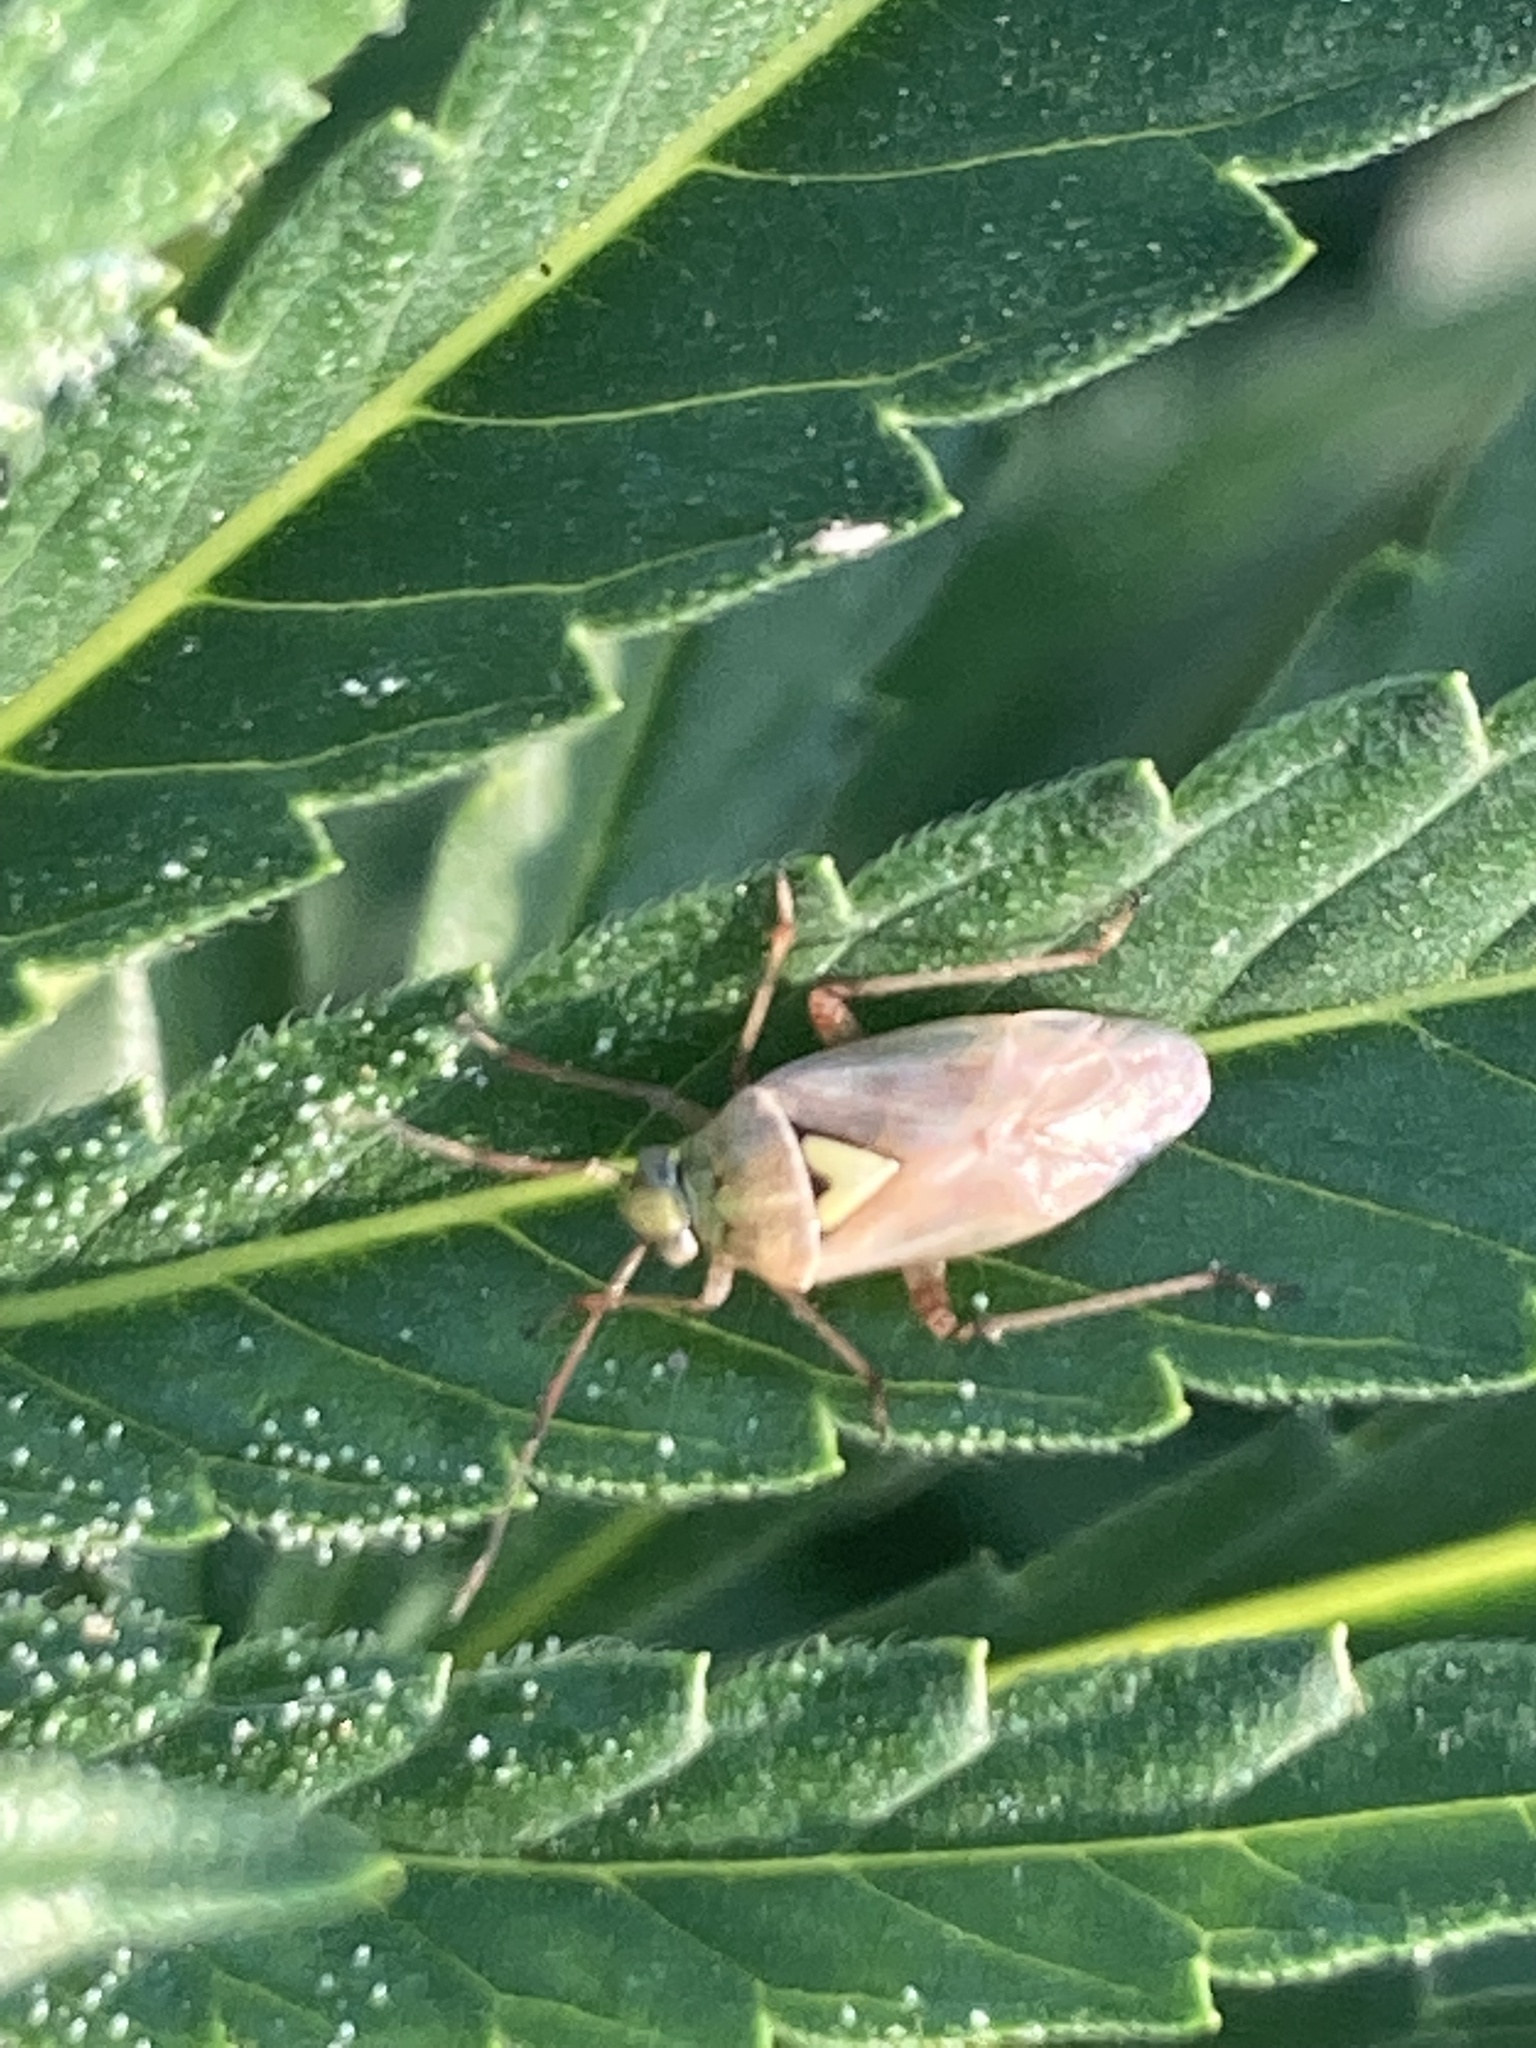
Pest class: lygus_bug